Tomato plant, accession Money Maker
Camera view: bottom (45 deg); turntable rotation: 300 degrees
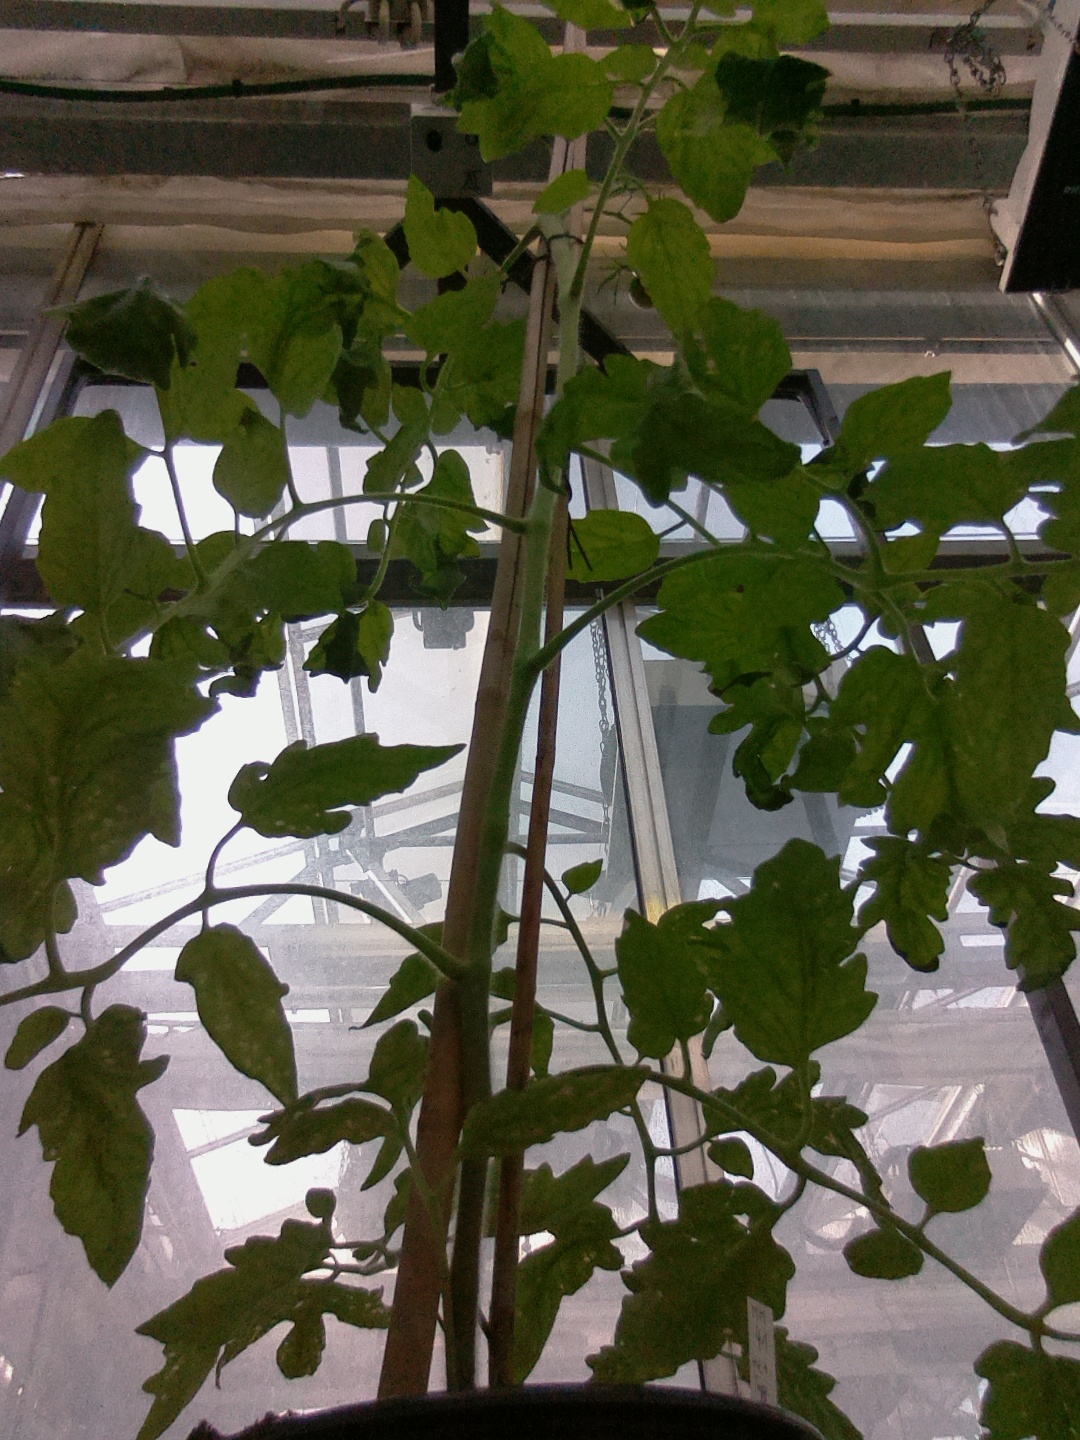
BBCH growth stage 72: 20%-30% of final fruit size